List of birds of Botswana

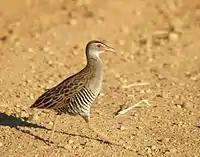
African crake

Bustards are large terrestrial birds mainly associated with dry open country and steppes in the Old World. They are omnivorous and nest on the ground. They walk steadily on strong legs and big toes, pecking for food as they go. They have long broad wings with "fingered" wingtips and striking patterns in flight. Many have interesting mating displays.